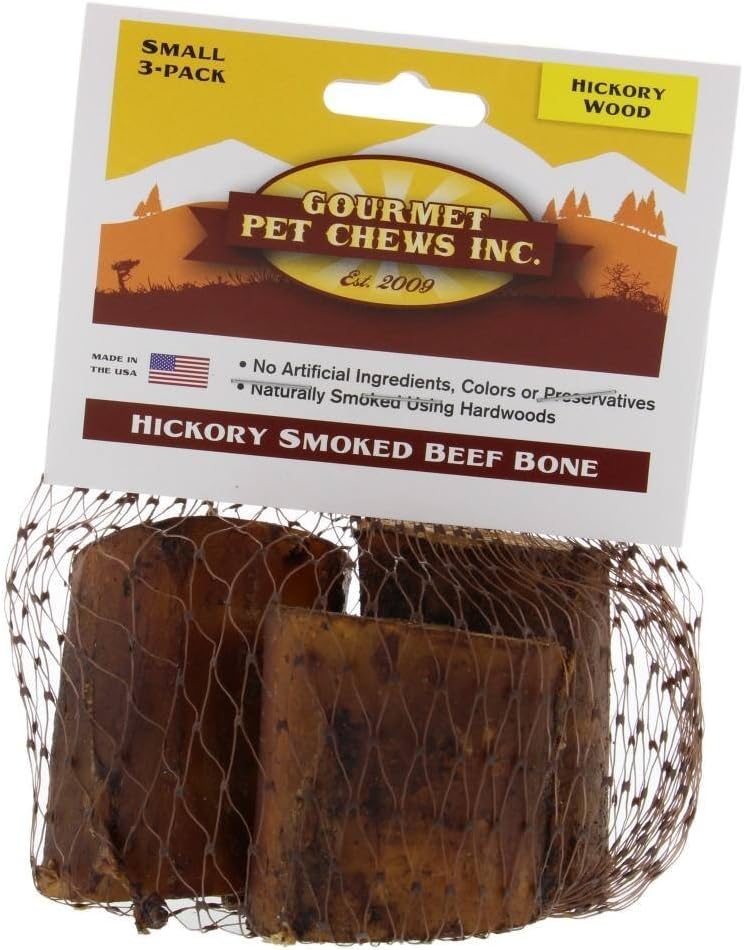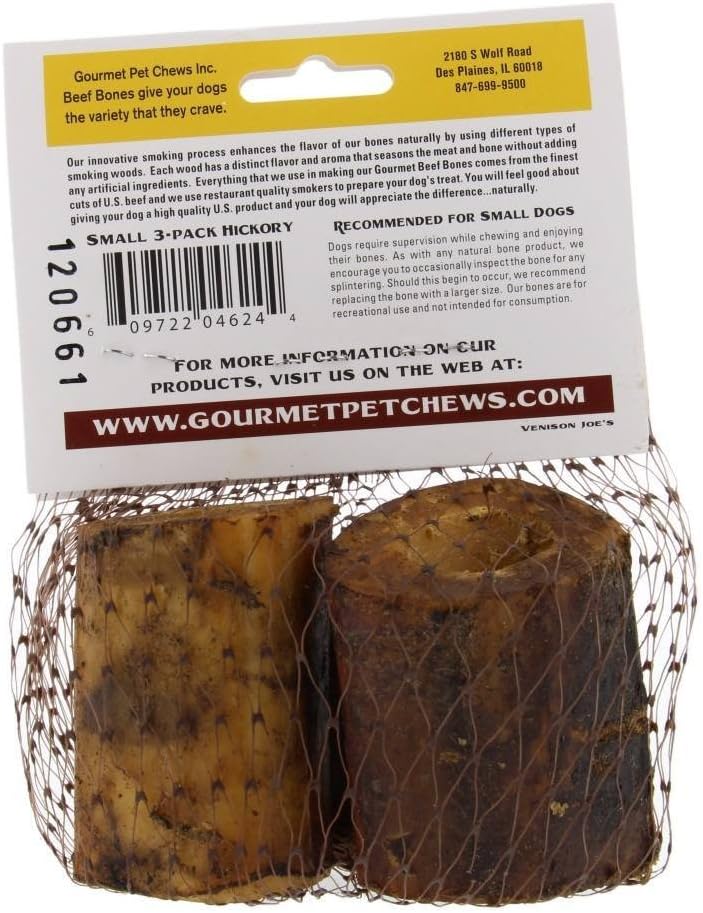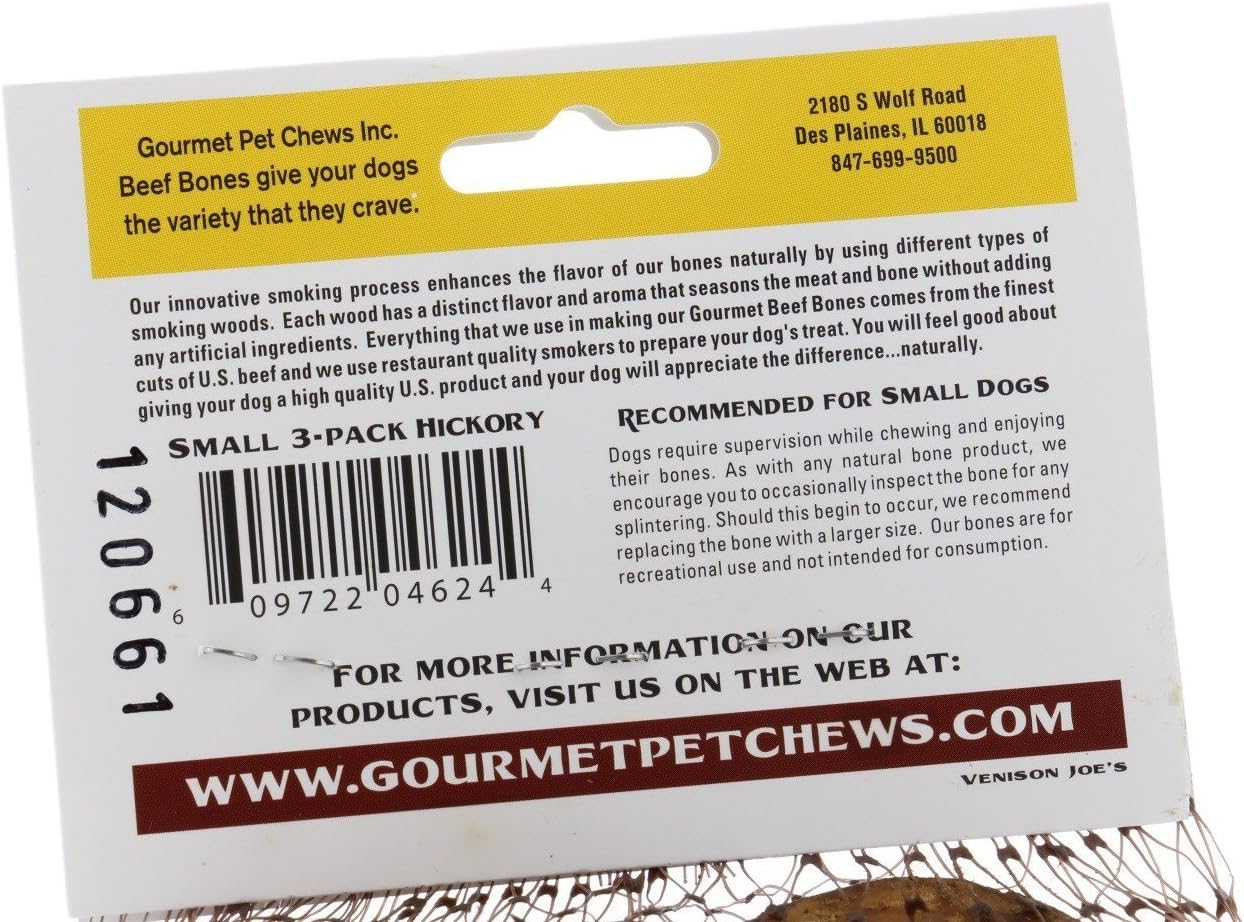
Venison Joe'S Small Hickory Smoked Beef Bone, 3-Pack
Category: Pet Supplies
All-Natural Hickory Smoked Gourmet Beef Bone; 2-inch-3-inch 3-Pack Recreational Chew for Dogs. No added hormones, antibiotics, or artificial flavors; Naturally smoked at low temps not oven cooked; 100-percent USDA Beef.
Features: Made Is Usa With 100-Percent Usda Beef | Naturally Smoked, Not Oven Cooked | No Artificial Ingredients, Colors Or Perservatives | No Artificial Basting | Perfect For Small Dogs